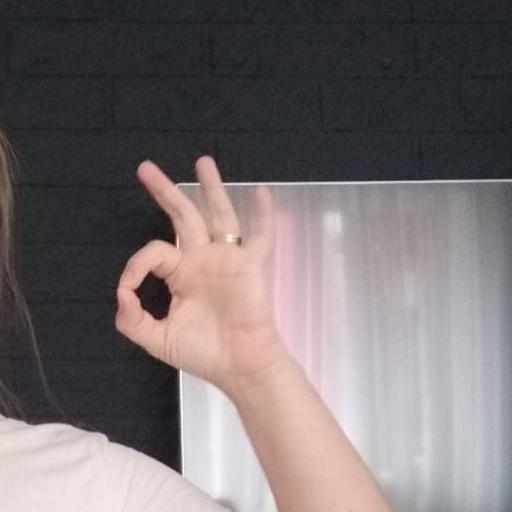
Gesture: ok